Rosarito

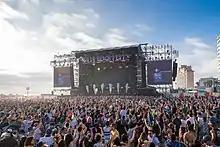
Baja Beach Fest is a major reggaetón music festival, featuring artists like Bad Bunny and J Balvin.

Rosarito has a semi-arid climate with Mediterranean-like precipitation patterns (Köppen climate classification "BSh/BSk"). The climate is strongly influenced by the cold California Current and, as a result, temperatures are mild throughout the year with average temperatures ranging between .